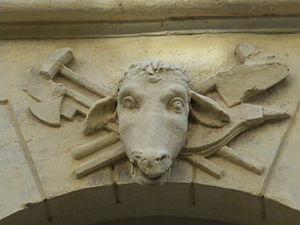
détail de la facade du 22 rue Vieux Sextier à Avignon, France
Le dictionnaire des rues d'Avignon est un dictionnaire des rues de la commune d'Avignon, commune française dans le département de Vaucluse.
Les halles d'Avignon sont un marché couvert par une halle regroupant une cinquantaine de commerçants, installé sur la place Pie à Avignon.